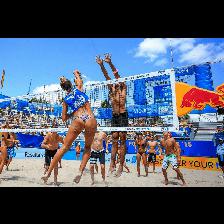
Label: Human